Pusher (boat)

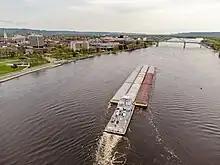
3x3 nine unit barge going through La Crosse, Wisconsin

A pusher, pusher craft, pusher boat, pusher tug, or towboat, is a boat designed for pushing barges or car floats. In the United States, the industries that use these vessels refer to them as towboats. These vessels are characterized by a square bow and a shallow draft, and they typically have knees, which are large plates mounted to the bow for pushing barges of various heights. These boats usually operate on rivers and inland waterways. Multiple barges lashed together, or a boat and any barges lashed to it, are referred to as a "tow" and can have dozens of barges. Many of these vessels, especially the long-haul boats, include living quarters for the crew.